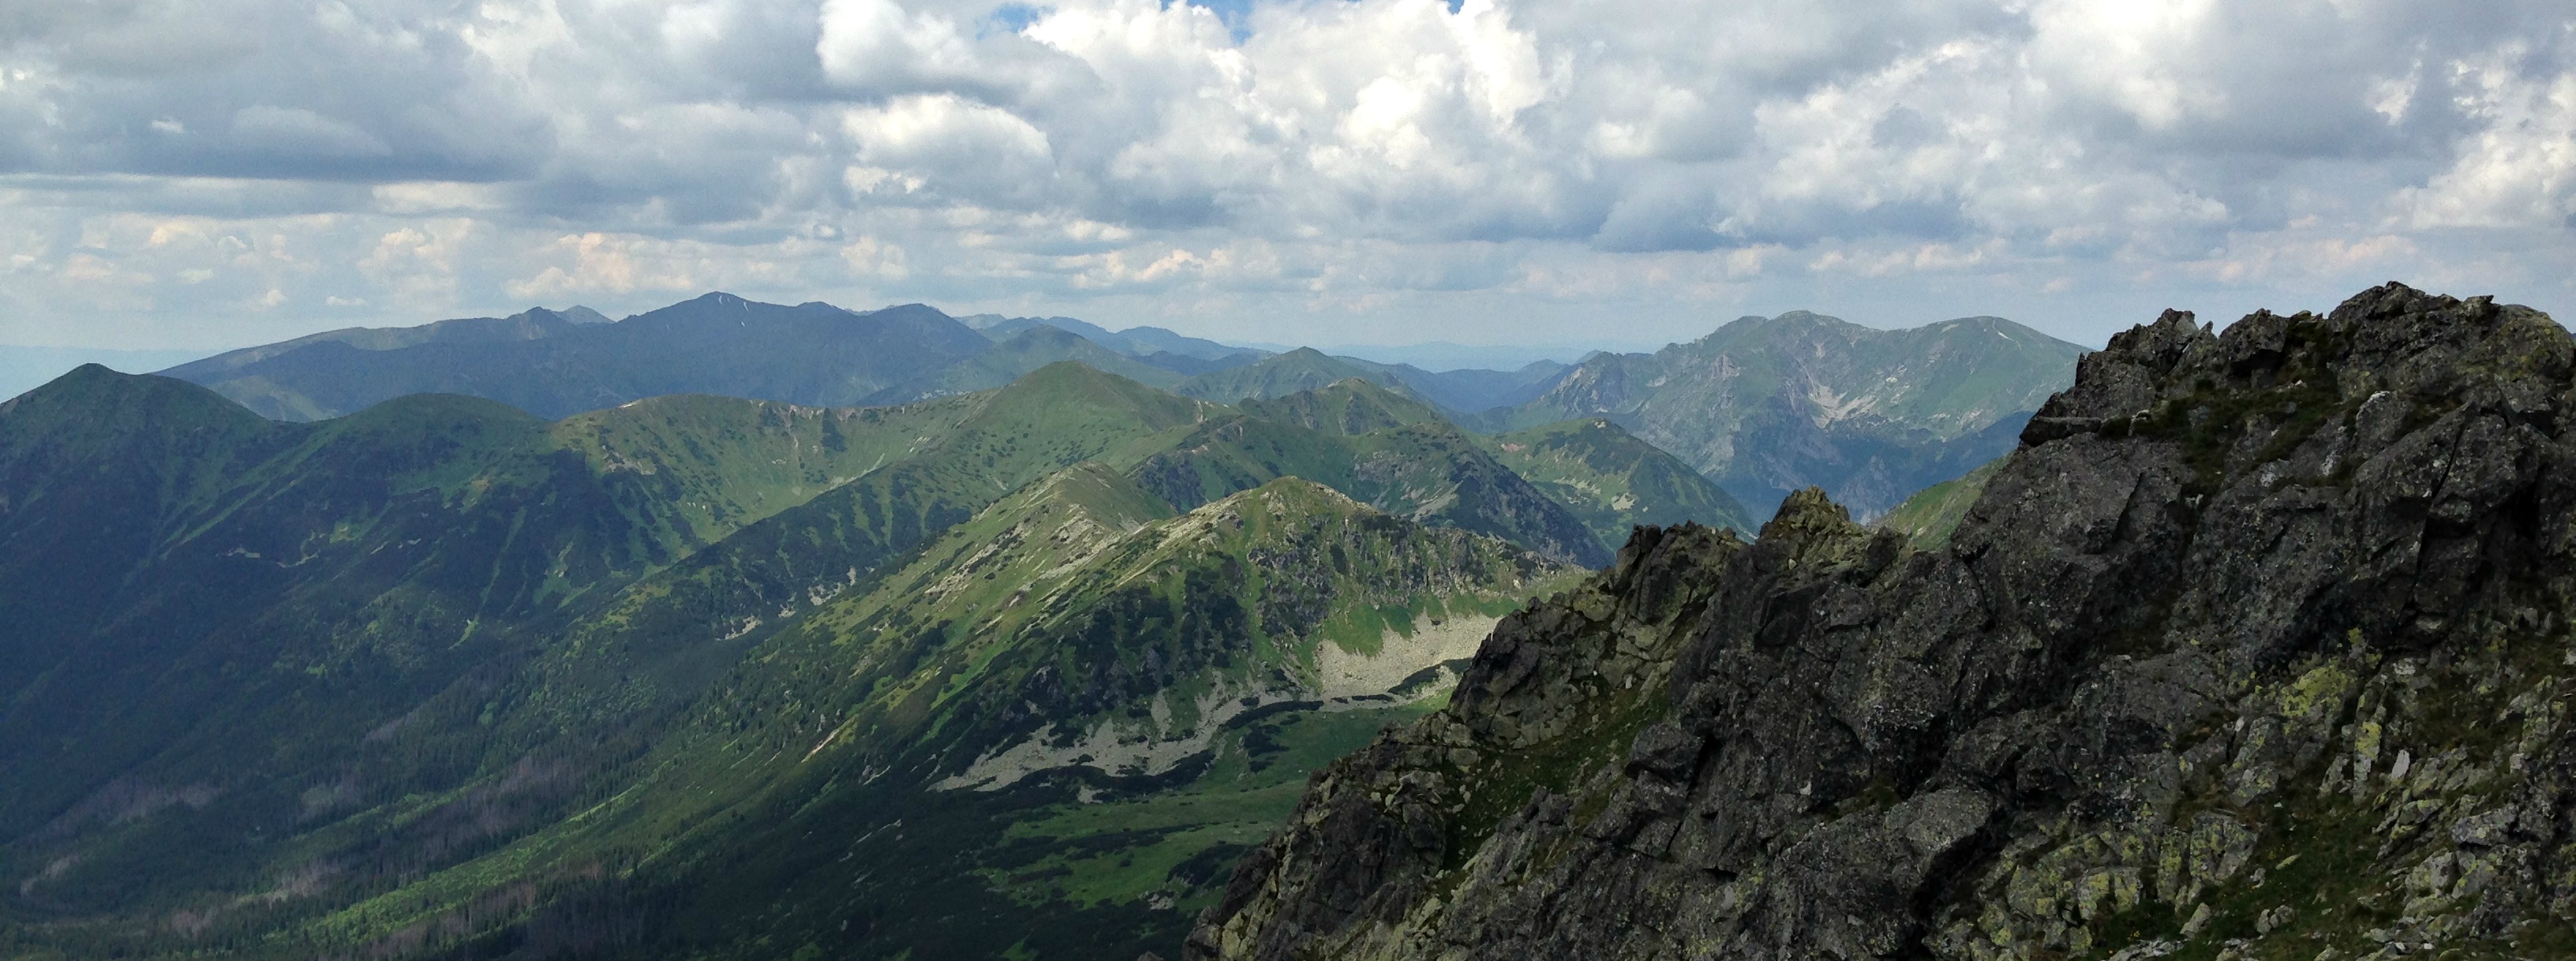
landscape, wilderness, mountain, adventure, mountain range, panorama, terrain, ridge, summit, massif, mountains, alps, plateau, fell, tatry, landform, the high tatras, mountain pass, geographical feature, mountainous landforms